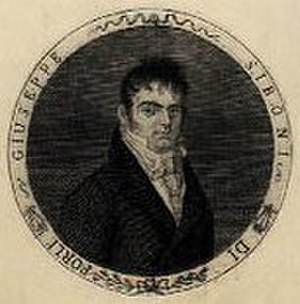
Giuseppe Siboni
Giuseppe Siboni (1780-1839), italiensk-dansk syngemester
Giuseppe Siboni var en dansk-italiensk syngemester, sangpædagog og operasanger. Debut i 1797 i Firenze, optrædener i Milano, Prag og London. Inviteret af prins Christian Frederik kom han i 1819 til København, hvor han slog sig ned og fik stor betydning for etableringen af højt sangligt niveau. Kongelig kammersanger i 1819. Direktør for Det Kongelige Teaters syngeskole. I 1827 oprettede han det første musikkonservatorium i København. Blandt hans elever var Johanne Luise Heiberg, H.C. Andersen og Peter Nicolaj Schram.